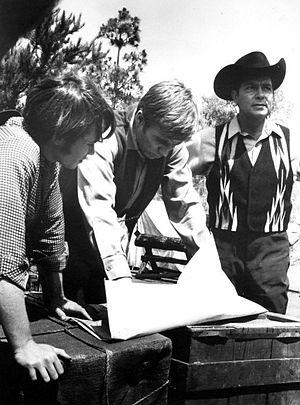
Le Cheval de fer est une série télévisée américaine en 47 épisodes de 50 minutes, créée par James Goldstone et Stephen Kandel, et diffusée entre le 12 septembre 1966 et le 6 janvier 1968 sur le réseau ABC.